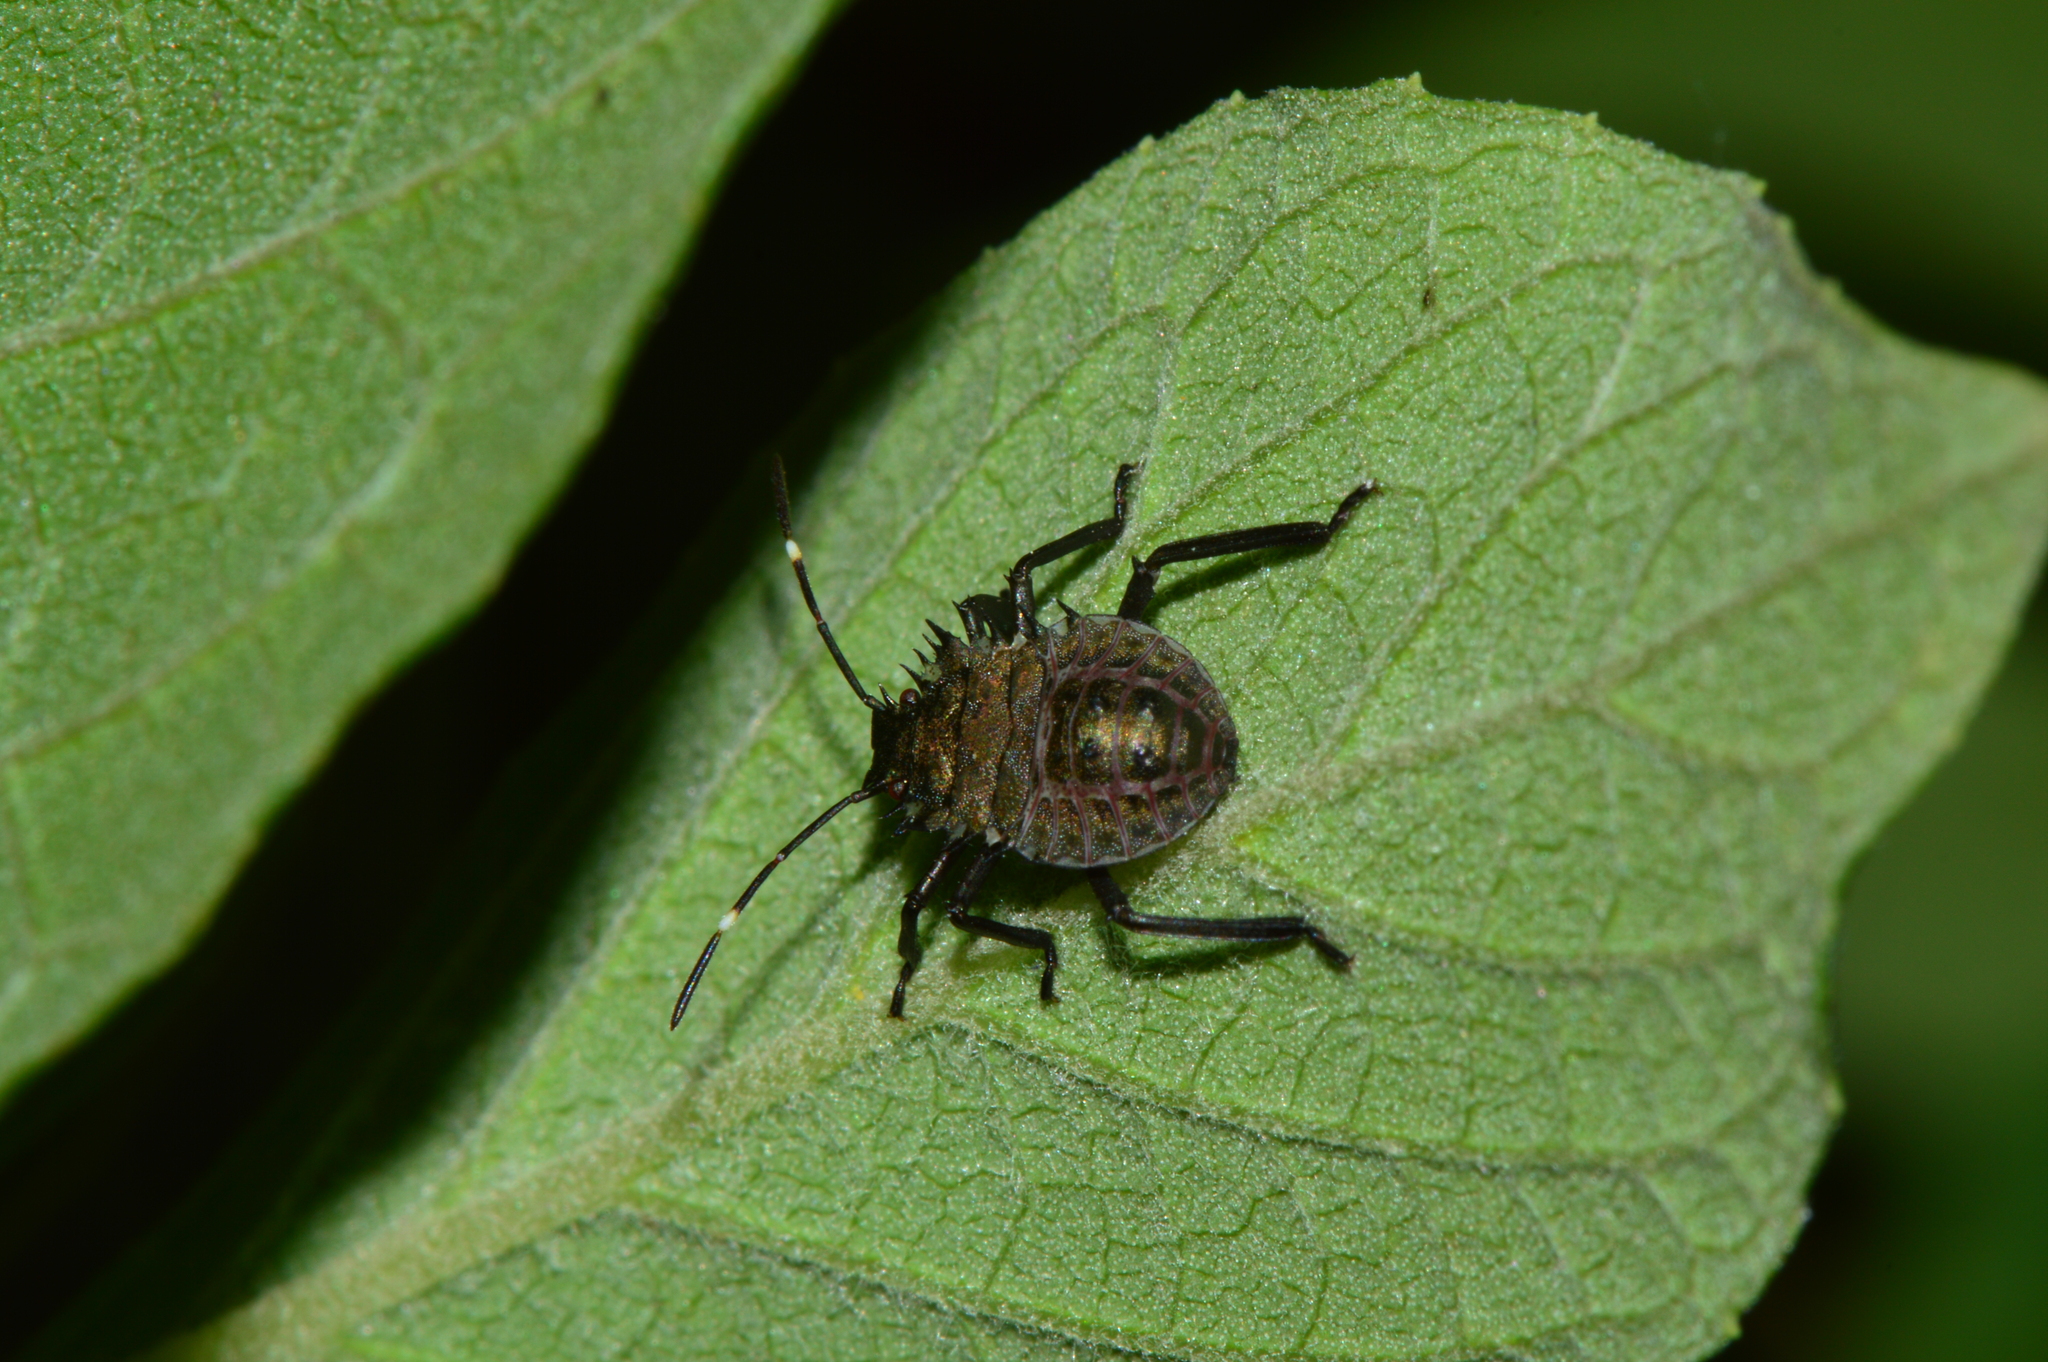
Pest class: stink_bug